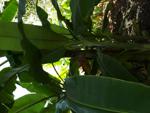
Label: xamthomonas